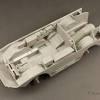
Label: BRDM